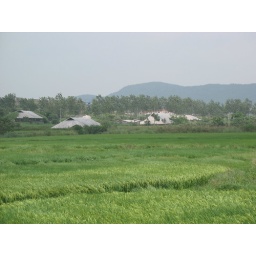
Rice fields in He County, duck houses in background